Jiří Hanák

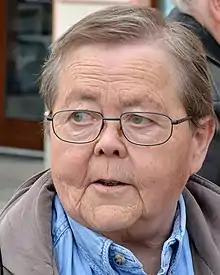
Jiří Hanák in 2016

Jiří Hanák (27 February 1938 – 5 June 2020) was a Czech journalist, editor, political activist, and Charter 77 signatory. He was a longtime columnist and writer for various Czech and Czechoslovak newspapers and magazines. He was a recipient of the in 2005 and the Opus Vitae Award in 2010.